Barney Williams (actor)

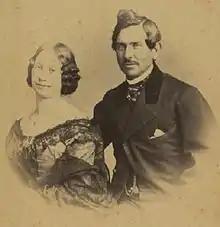
Maria and Barney Williams NYPL Digital Gallery

In 1850 Barney and Maria appeared at The National Theatre in New York, in the title roles of "The Irish Boy" and "Yankee Girl". On August 18 (1853), the Williamses commenced an engagement at Niblo's Garden in New York, appearing in "Ireland As It Is". On August 25, the couple produced their new drama, "Shandy McGuire", with both taking the lead roles.